Estádio Olímpico Nilton Santos

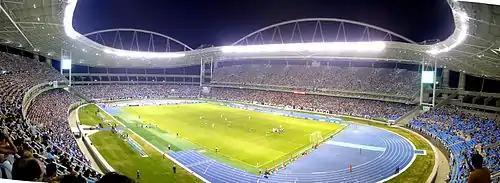
Nilton Santos Stadium

The stadium opened on 30 June 2007. The first match held was a Campeonato Brasileiro Série A game between Botafogo and Fluminense. 40,000 tickets were available for the match and were exchanged for donations of powdered milk. In all, 43,810 people were at the stadium to watch the inaugurating match, where Botafogo beat Fluminense 2–1. The first goal of the match was scored by Fluminense's Alex Dias. As Dias scored the first goal in the stadium's history, he was awarded the Valdir Pereira Trophy ("Taça Valdir Pereira"), which was named after retired footballer Didi. Because Botafogo won the stadium's inaugural match, the club was awarded the João Havelange Trophy ("Taça João Havelange").